Joseph Lanzedelly the Elder

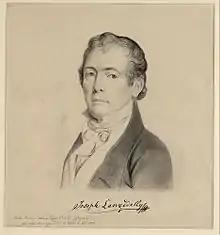
Self-portrait, c.1810

Joseph Lanzedelly the Elder (also Lancedelly; 6 February 1772 – 5 December 1831) was an Austrian lithographer.